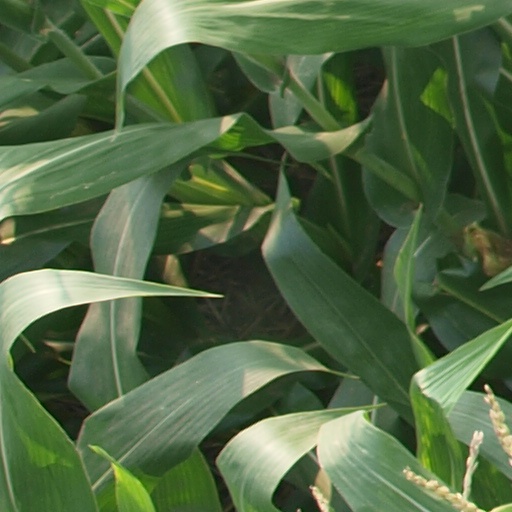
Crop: maize; corn